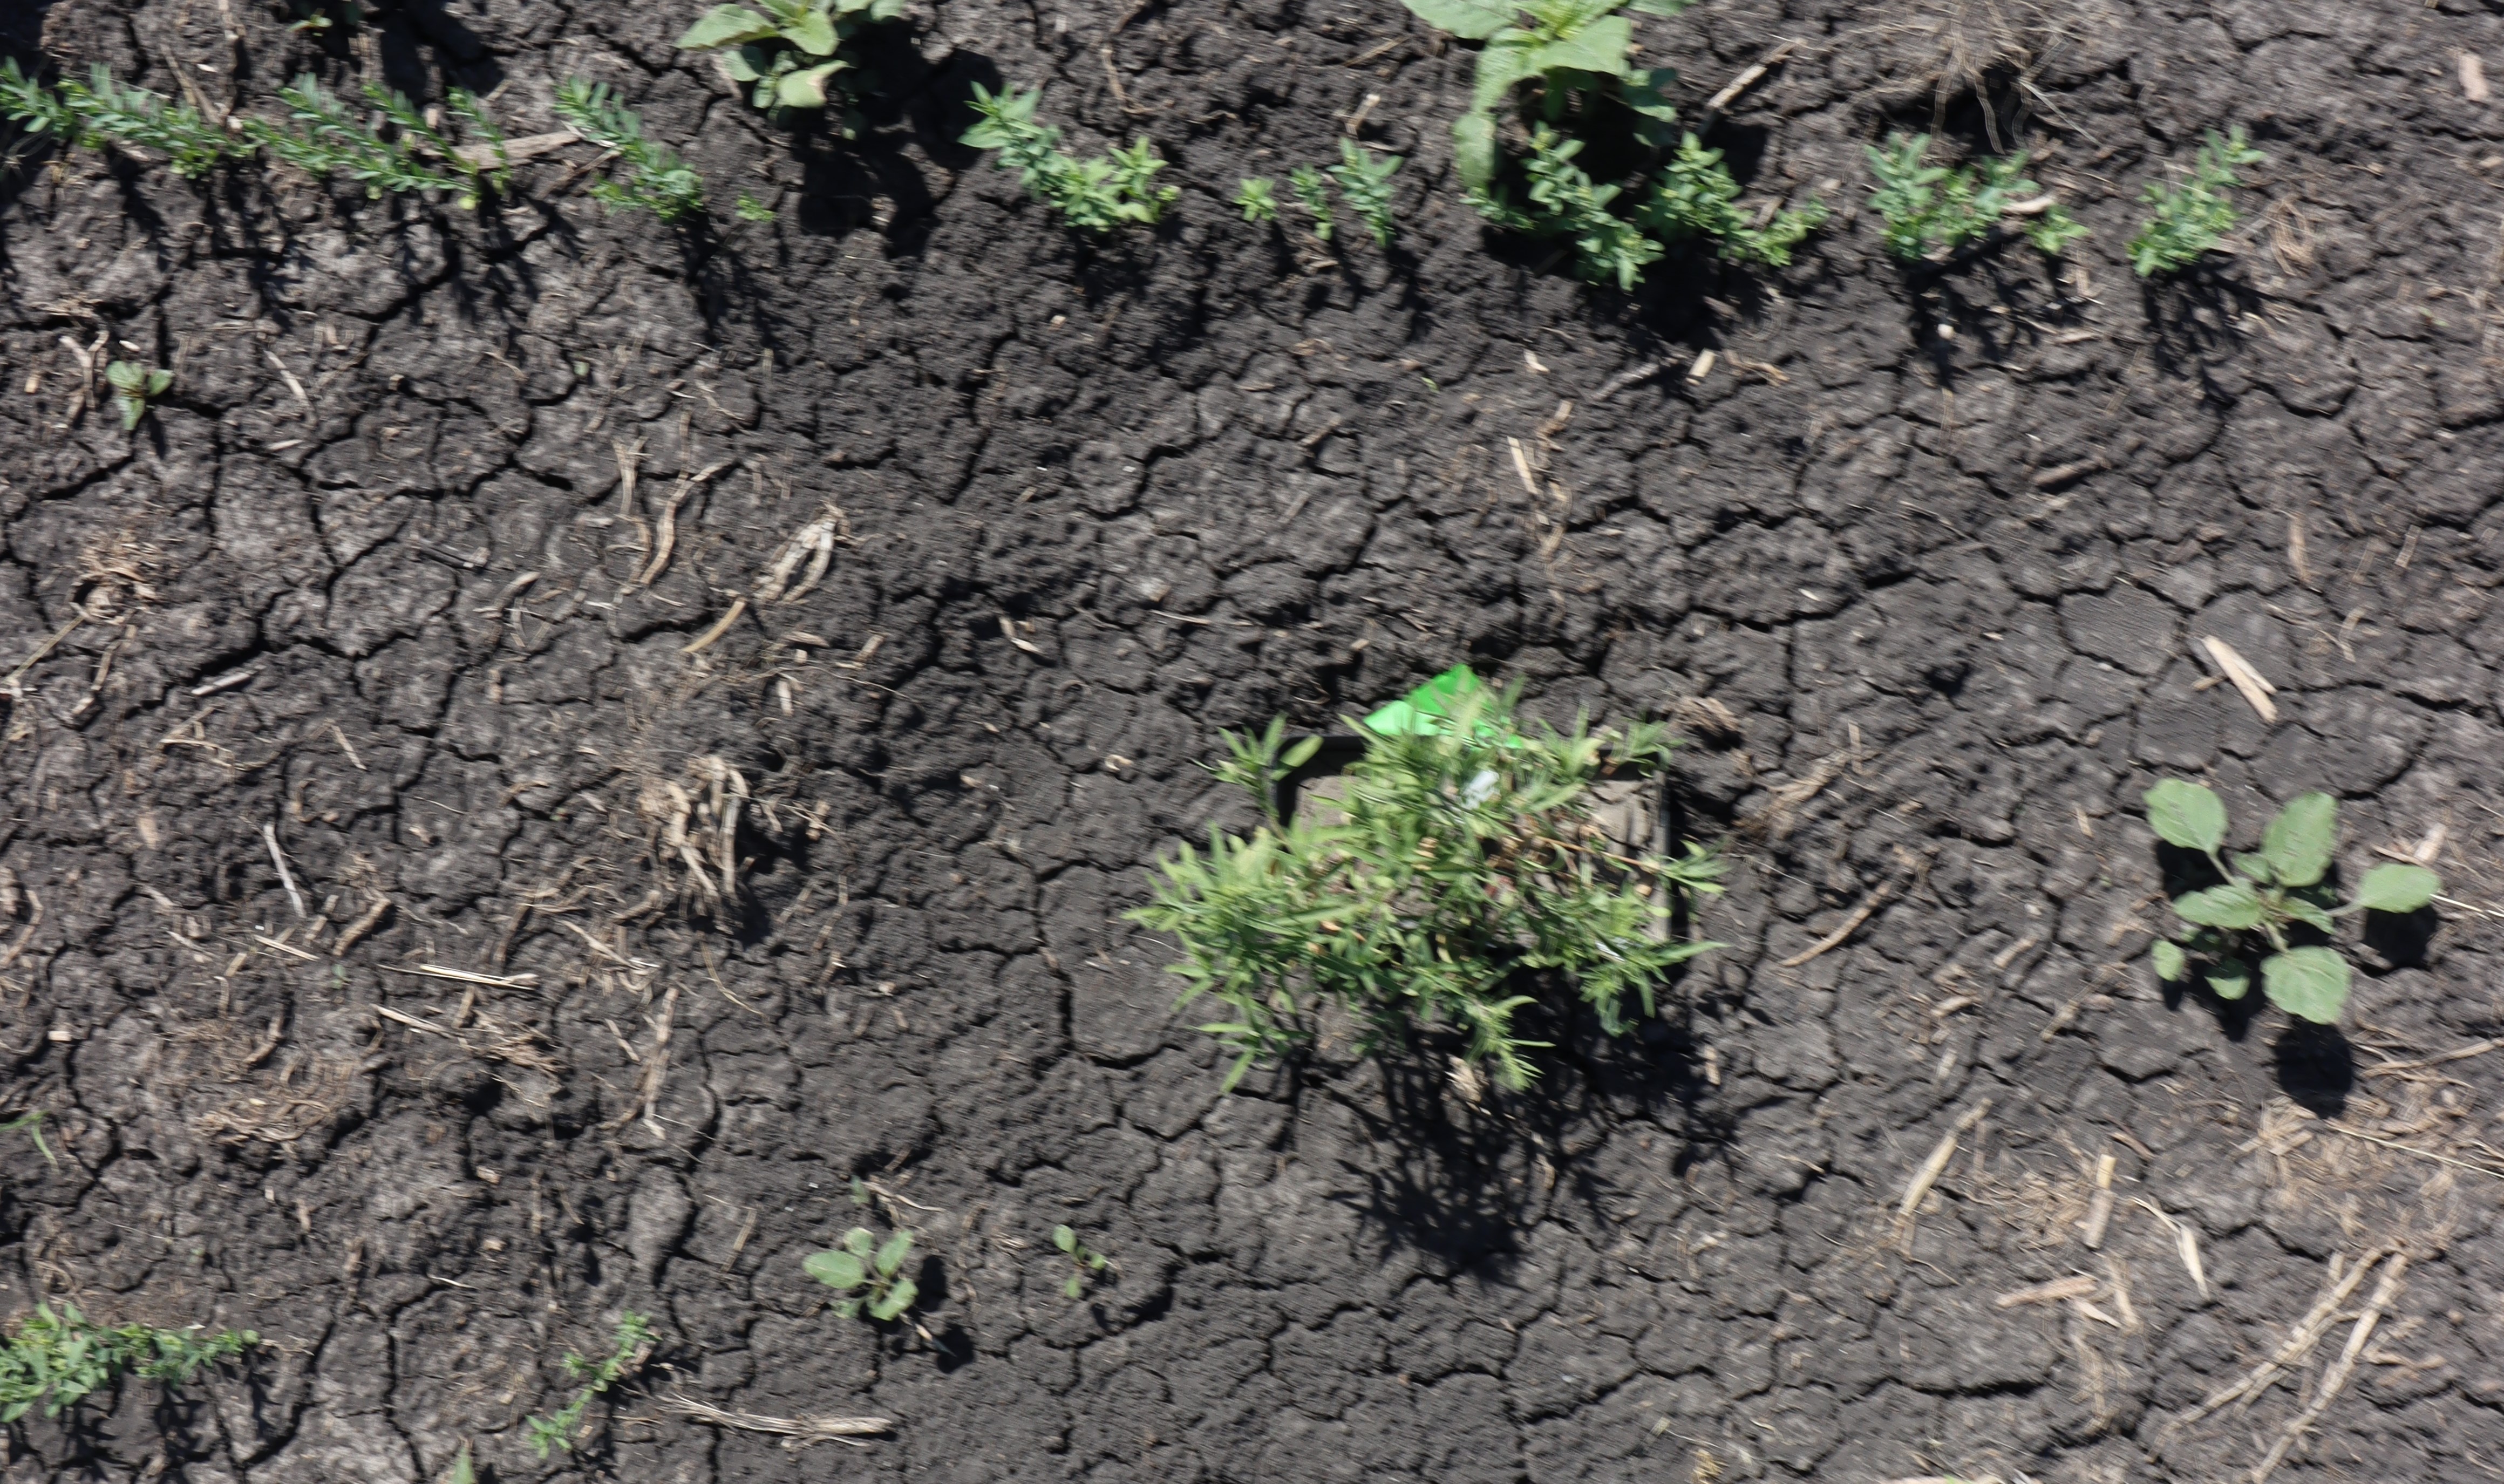
Crop: Flax
Objects: Flax, Flax, Flax, Flax, Flax, Flax, Flax, Flax, Flax, Flax, Flax, Flax, Flax, Flax, Flax, Kochia, Kochia, Kochia, Kochia, Kochia